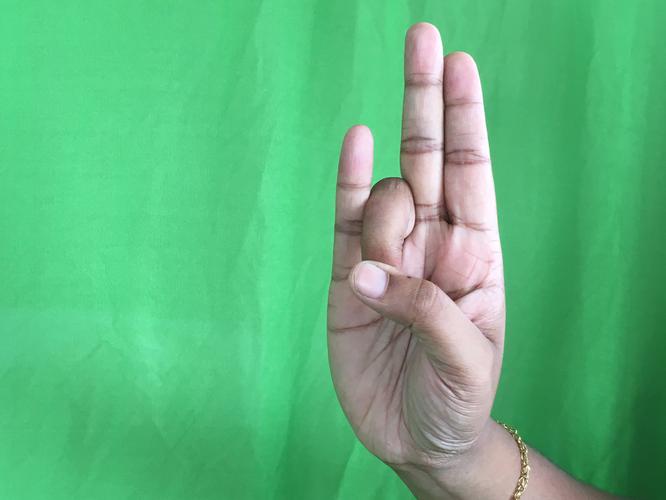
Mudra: Mayura
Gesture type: single_hand